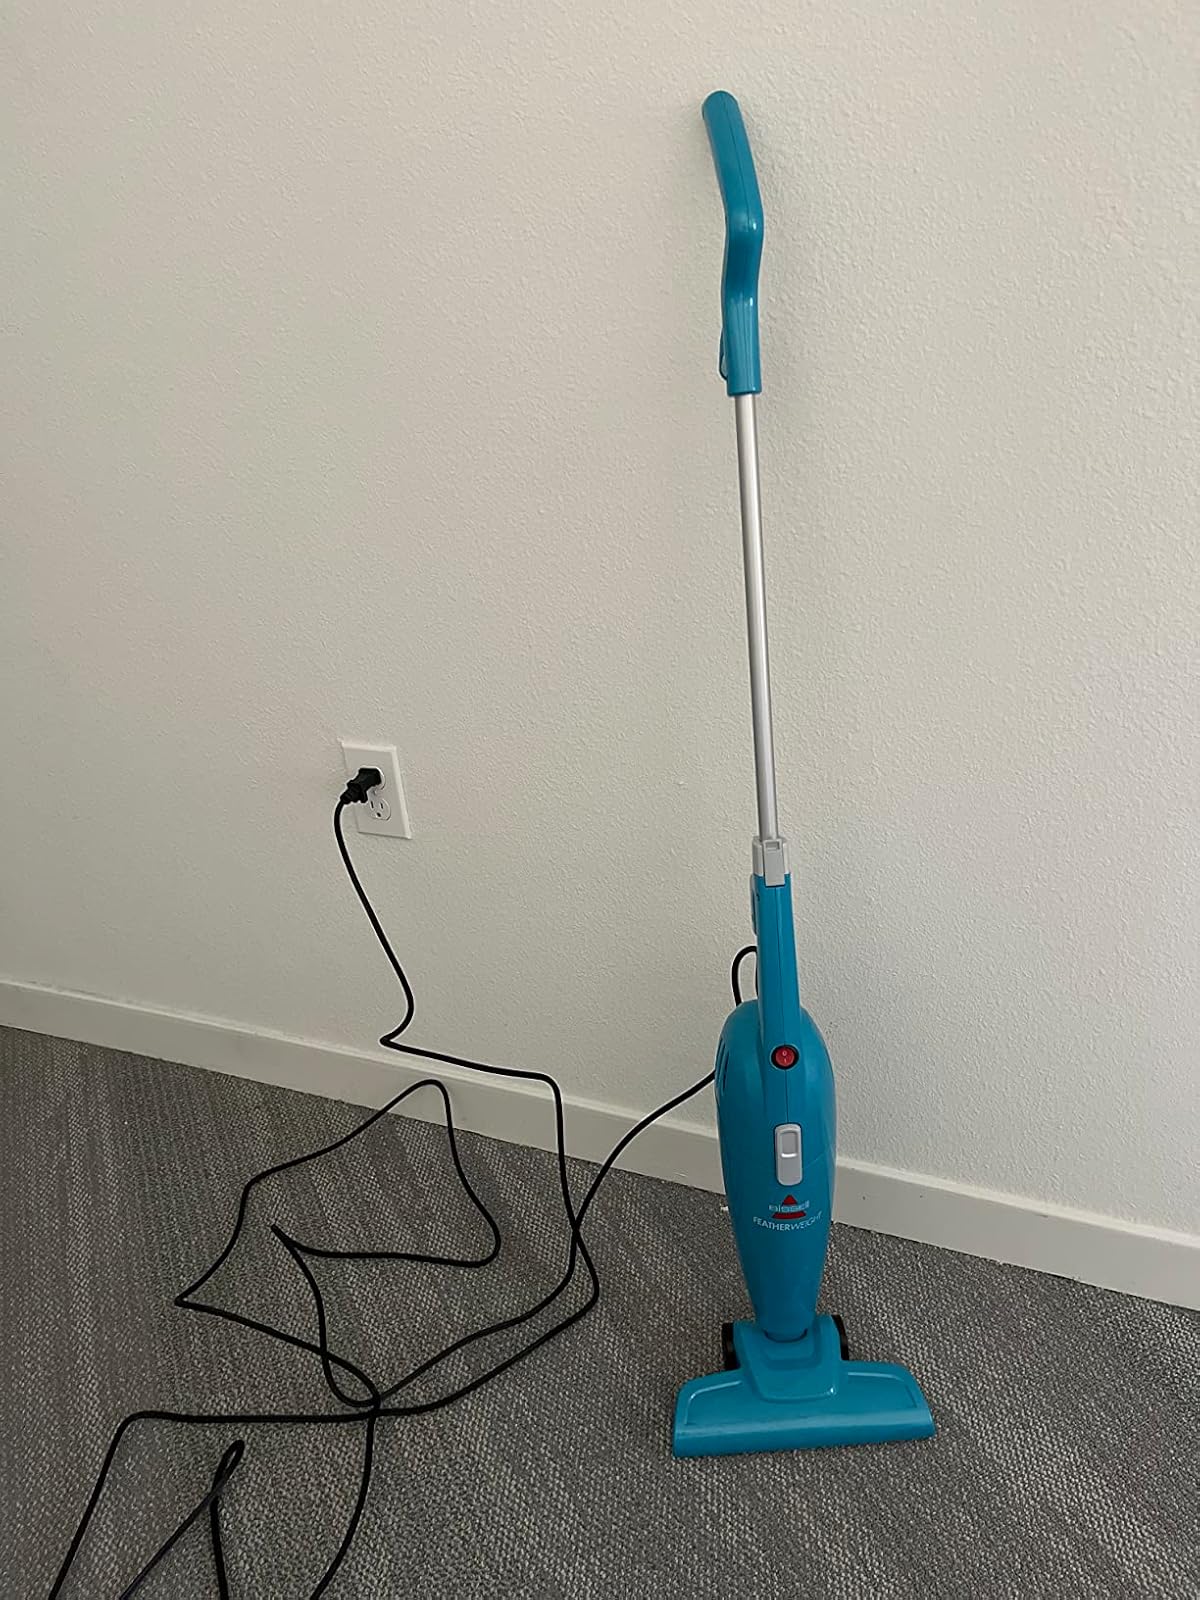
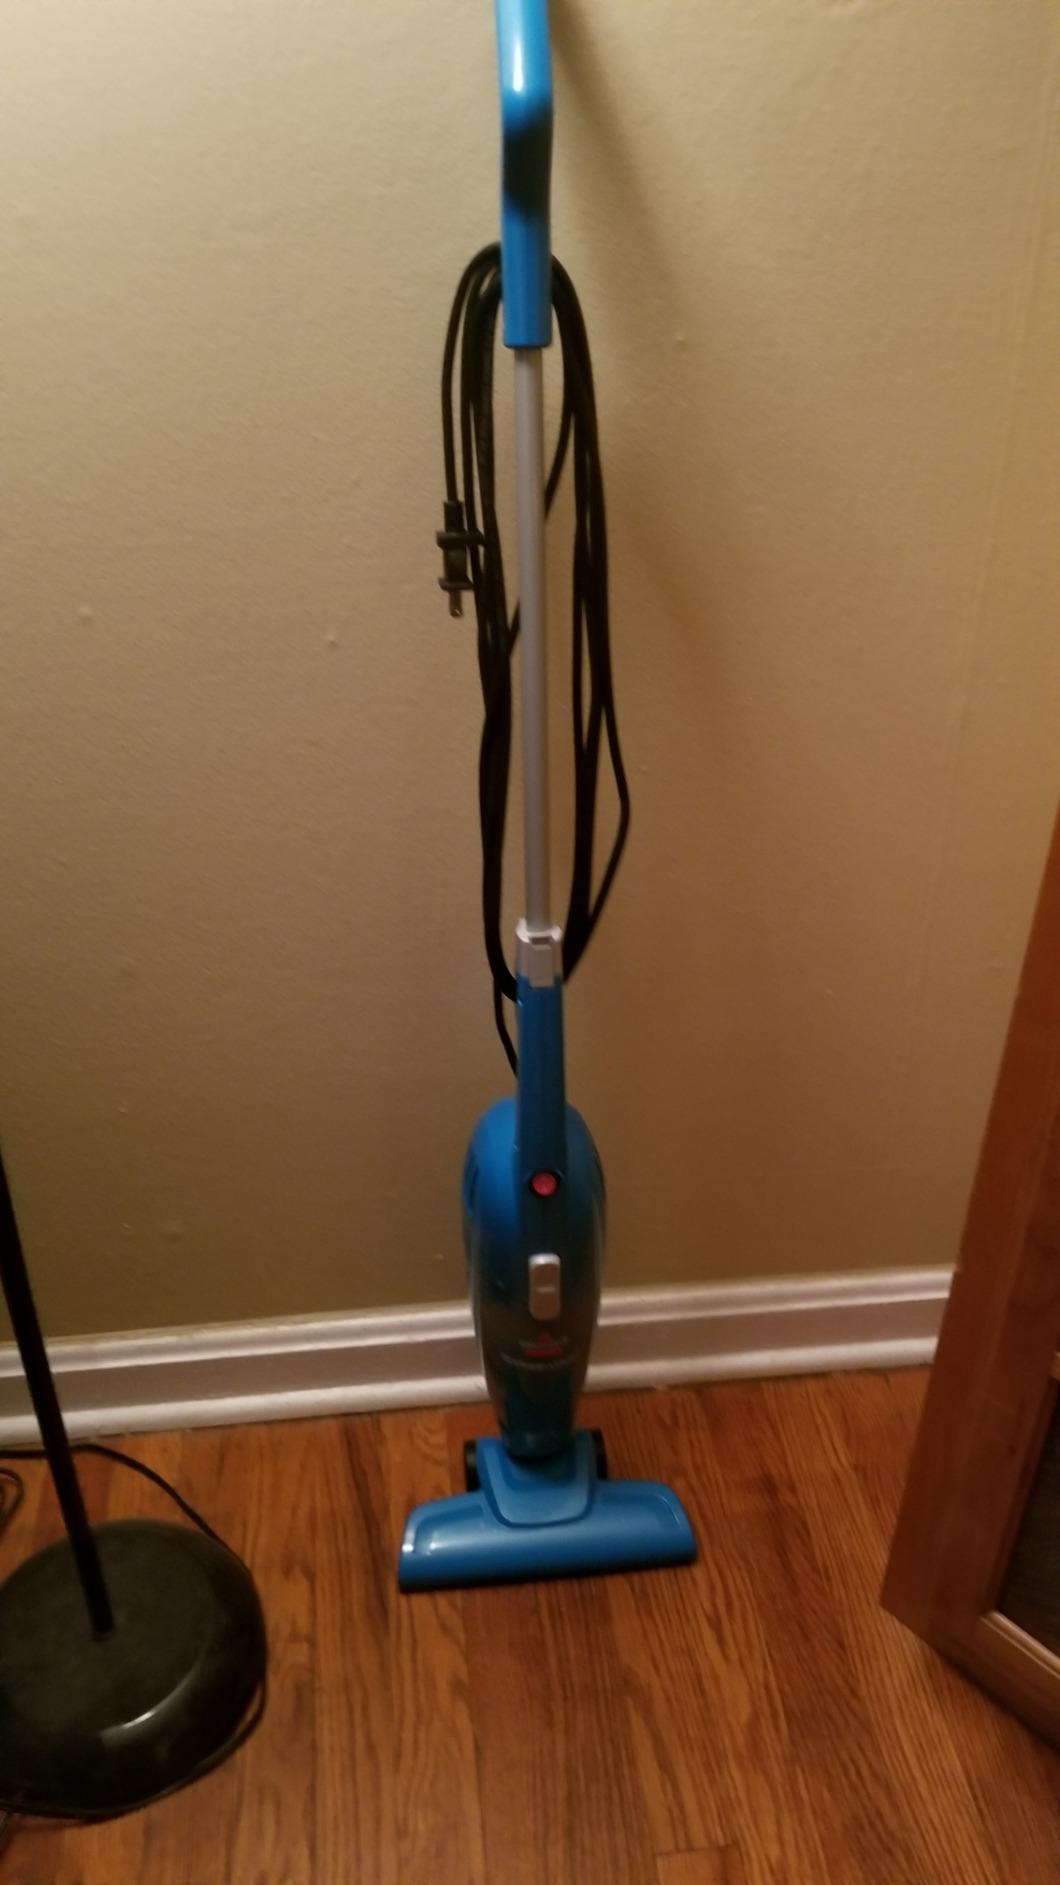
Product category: items_vacuum
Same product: yes